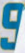
Number: 9